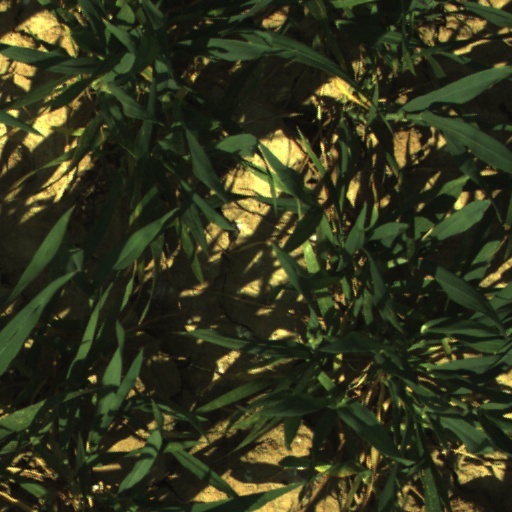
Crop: wheat